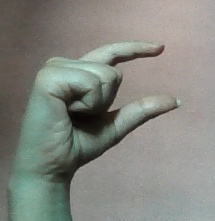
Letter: dal